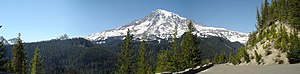
Mount Rainier
Panorama af Mount Rainier fra Mount Rainier National Park.
Mount Rainier er en aktiv vulkan 87 km SØ for Seattle. Vulkanen ses over byen fra søsiden. Den har ikke været i udbrud siden 1894, men regnes for at være aktiv, og der har været mindre aktivitet i slutningen af 1900-tallet. Det tidligste udbrud har formodentlig fundet sted for omkring 840.000 år siden. Selve vulkanens kegle er mere end 500.000 år gammel. Vulkanen er den højeste vulkan i USA bortset fra Alaska og er en del af bjergkæden Cascades, hvor den med sine 4.392 m er det højeste punkt.